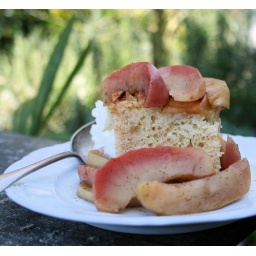
Baked apple sponge pudding made with Pink Lady apples. Take on the ld wooden table by kitchen door.